Acton Institute

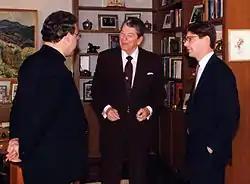
Acton founders Robert Sirico (left) and Kris Mauren (right) with Ronald Reagan in his library

The Acton Institute was founded in 1990 in Grand Rapids, Michigan by Robert A. Sirico and Kris Alan Mauren. It is named after the English historian, politician and writer Lord Acton, who is popularly associated with the dictum "Power tends to corrupt, and absolute power corrupts absolutely". The institute is a member of the Atlas Network.